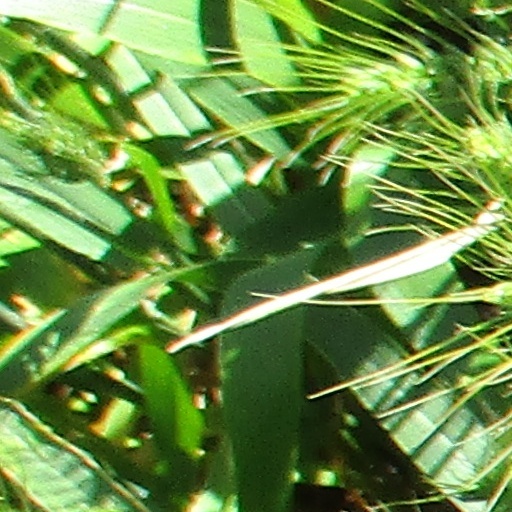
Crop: wheat